Carlos Rojas Pavez

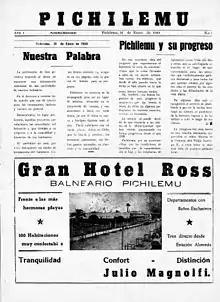
Front page of the first edition of "Pichilemu", dated 31 January 1944

By the 1940s, Rojas Pavez had the idea of publishing a newspaper in Pichilemu, inspired in the previous publication of two local newspapers by "sanfernandino" businessman and journalist Augusto A. Ramírez O.: "El Puerto", founded on 16 January 1908, and "El Marino", founded on 14 January 1917. With the help of journalist José Arraño Acevedo and Miguel Larravide Blanco, Rojas Pavez founded "Pichilemu" on 25 January 1944. With Arraño and Larravide, Rojas sent, as required by law, the governor of Santa Cruz Department a "publication declaration" ("declaración de publicación"), with a copy to a department of the National Library of Chile. The group published "Pichilemu" for the first time six days later, on 31 January 1944, and seven other editions were published through that year, reporting World War II events and describing the passing-by of Allies ships through the coast of Pichilemu. Rojas was described in a "Pichilemu News" article commemorating the 65th anniversary of the founding of "Pichilemu" as "proud[ly] giving his commune an informative written tool so many times dreamed of." A ninth edition was published in 1949, but because of "low support of the local commerce, and the blind vision of the [local] authorities," Rojas quit the project.